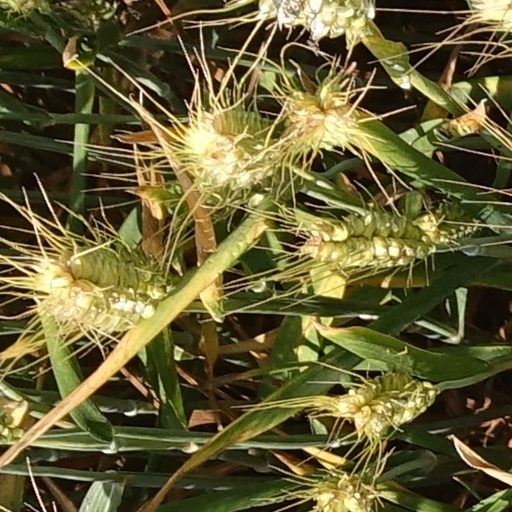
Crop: wheat